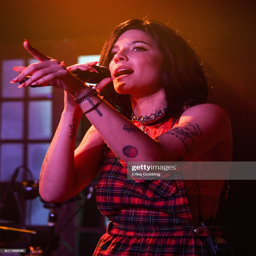
hip hop artist surprises fans , with an intimate performance of his new album , joined by person .